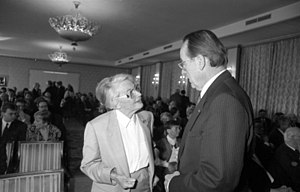
Elisabeth Noelle-Neumann
Elisabeth Noelle-Neumann var en tysk politolog, professor i kommunikation ved Johannes Gutenberg-Universität Mainz, hun opfattes som piner indenfor meningsmåling i Tyskland.